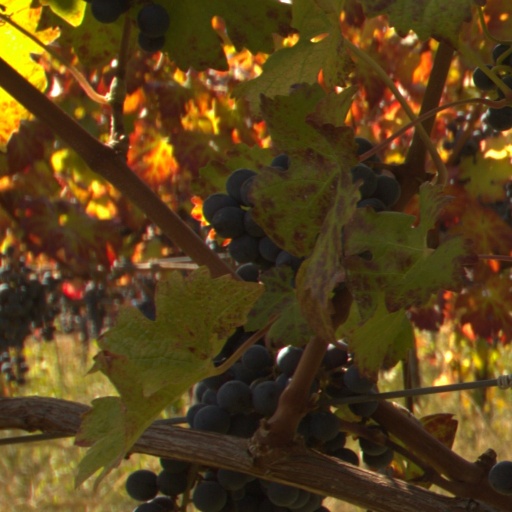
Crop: grape